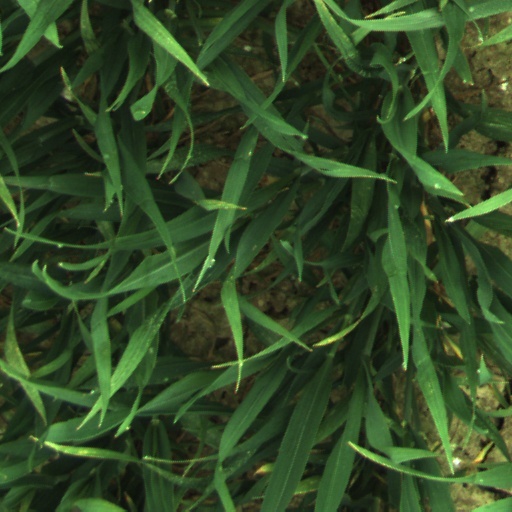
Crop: wheat